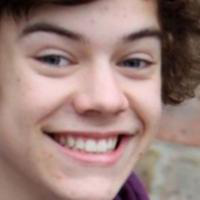
Age group: age 11-20